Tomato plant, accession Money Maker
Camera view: horizontal (90 deg, fisheye); turntable rotation: 300 degrees
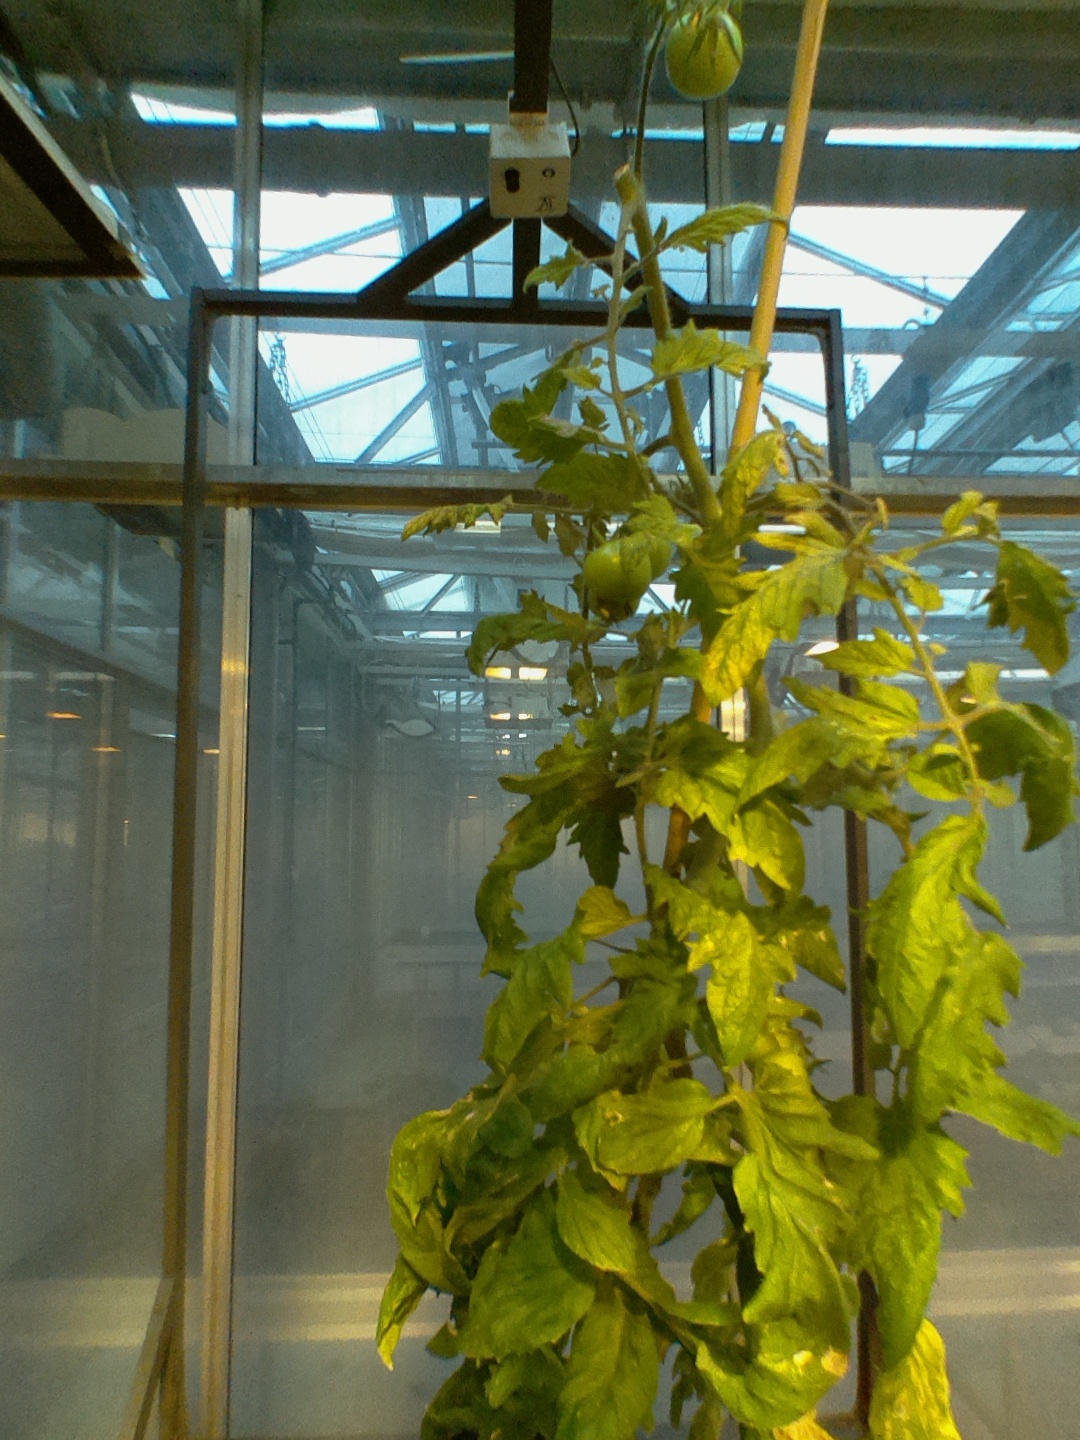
BBCH growth stage 79: 90% -100% of final fruit size